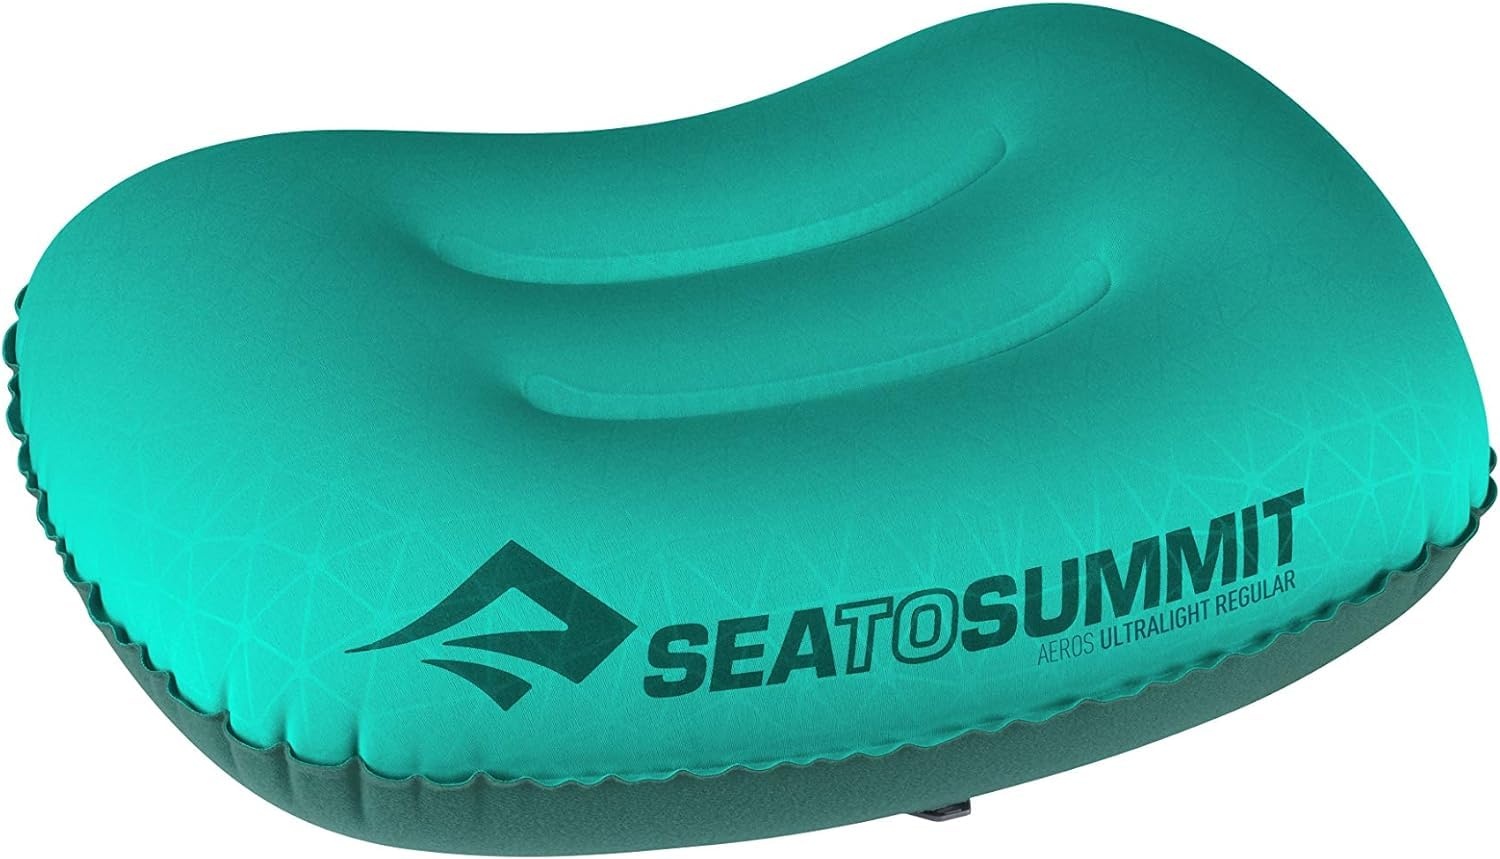
SEA TO SUMMIT  - Eros Pillow Ultraleichtes Kissen
Brand: Sea to Summit
Category: Sporting Goods > Outdoor Recreation > Camping & Hiking > Camp Furniture > Air Mattress & Sleeping Pad Accessories